Lavinium

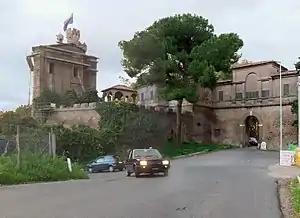
Gate into the interior of the settlement of the "frazione" of Pratica di Mare, a medieval walled village at the site of the center of ancient Lavinium. The structures in the photograph vary in date. On the left is the Castello Borghese, possibly the site of the Roman "arx" or citadel. The archaeological excavations are in a field off to the left of the photograph. The "comune" of Pomezia and the museum are directly behind the photographer.

Lavinium was a port city of Latium, to the south of Rome, midway between the Tiber river at Ostia and Antium. The coastline then, as now, was a long strip of beach. Lavinium was on a hill at the southernmost edge of the "Silva Laurentina", a dense laurel forest, and the northernmost edge of the Pontine Marshes, a vast malarial tract of wetlands. The basis for the port, the only one between Ostia and Antium, was evidently the mouth of the Numicus river.